Seefeld in Tirol

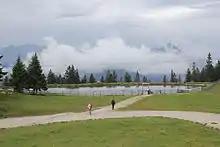
The Kaltwassersee.

The reservoir at near the "Rosshütte" (called the "Kaltwassersee" and named after the local area) has a capacity of 66,500 m and receives its water from the public mains. In 2015 it was additionally fed between April and August from the "Blauer Schrofen" spring below the Seefelder Spitze. The additional water from the Kaltwassersee for snowmaking was raised in 2009 from 100,000 m to 165,000 m per year.